2009 Nouakchott suicide bombing

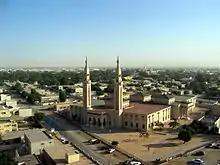
Nouakchott

The 2009 Nouakchott suicide bombing occurred in Nouakchott, the capital of Mauritania, on August 8, 2009, outside the embassy of France. It was the first instance of a suicide bombing in the history of Mauritania. The bombing killed the perpetrator and wounded three people.